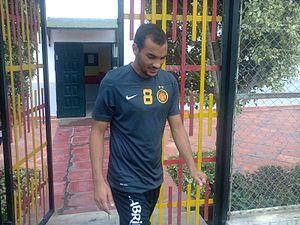
Idriss Mhirsi lors de la séance d'entraînement du 15 septembre 2015
Idriss Mhirsi, né le 21 février 1994 à Tunis, est un footballeur international tunisien. Il évolue au poste de milieu offensif.